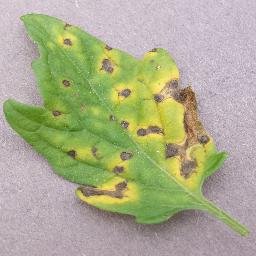
Label: Tomato___Septoria_leaf_spot